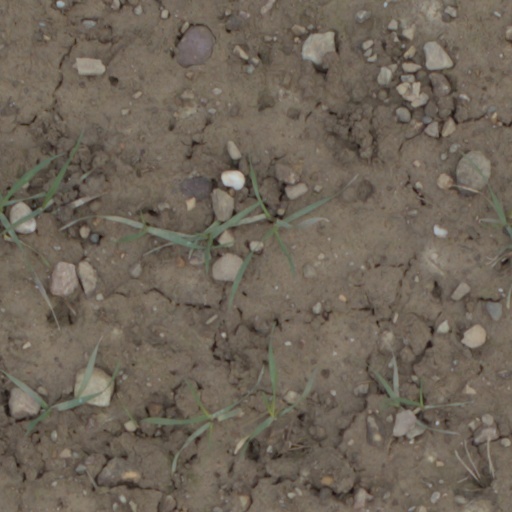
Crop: wheat